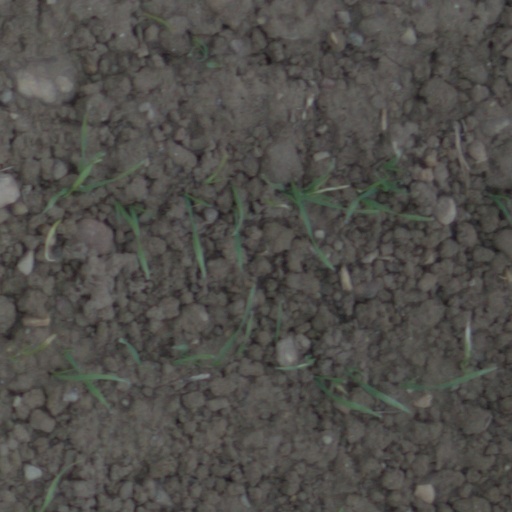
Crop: wheat